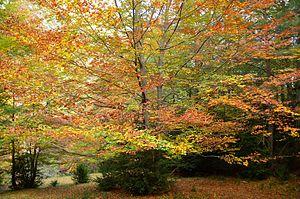
Le Parc naturel de Cadi-Moixero est le plus grand parc naturel de Catalogne, en Espagne, et se situe dans le sud-est de la chaîne des Pyrénées.